Thomas Garm Pedersen

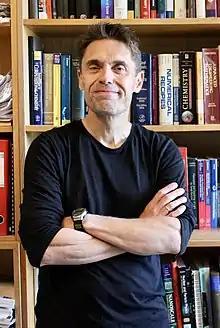
Thomas Garm Pedersen

Thomas Garm Pedersen is a Danish professor in physics and nanotechnology at Aalborg University. His research concerns the nanostructure of materials.